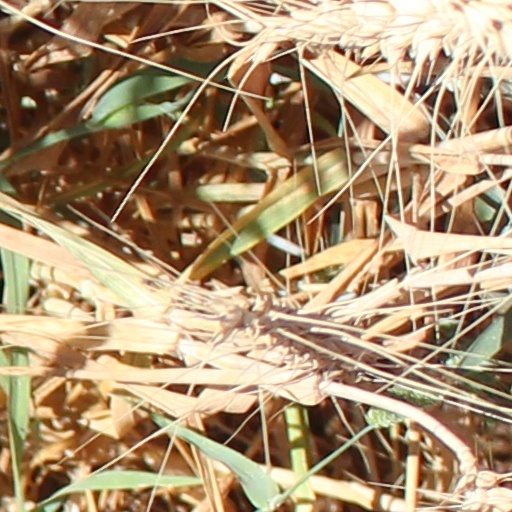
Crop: wheat